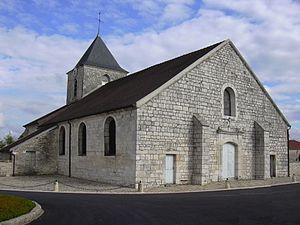
Église de Colombey-les-Deux-Églises (Haute-Marne, Champagne-Ardenne, France).
Colombey-les-Deux-Églises est une ancienne commune française située dans le département de la Haute-Marne en région Grand Est.
L'église Notre-Dame-de-l'Assomption est une église catholique située à Colombey-les-Deux-Églises en France
Cet article recense les monuments historiques de la Haute-Marne, en France.